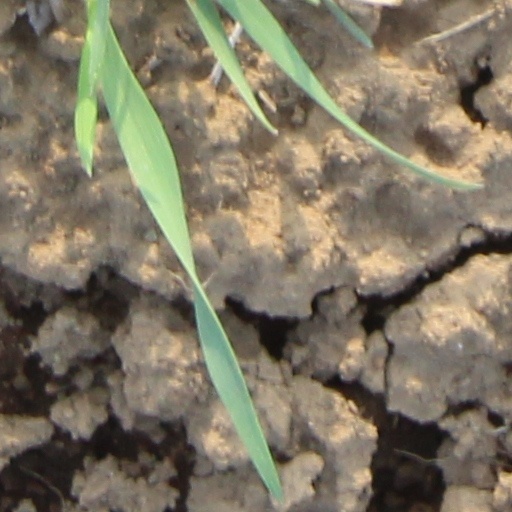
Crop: wheat